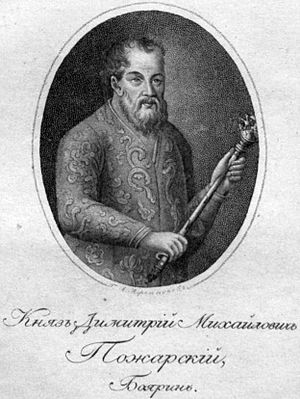
Dmitrij Pozjarskij
Dmitrij Pozjarskij.
Dmitrij Michajlovitj Pozjarskij var en russisk fyrste og nationalhelt.